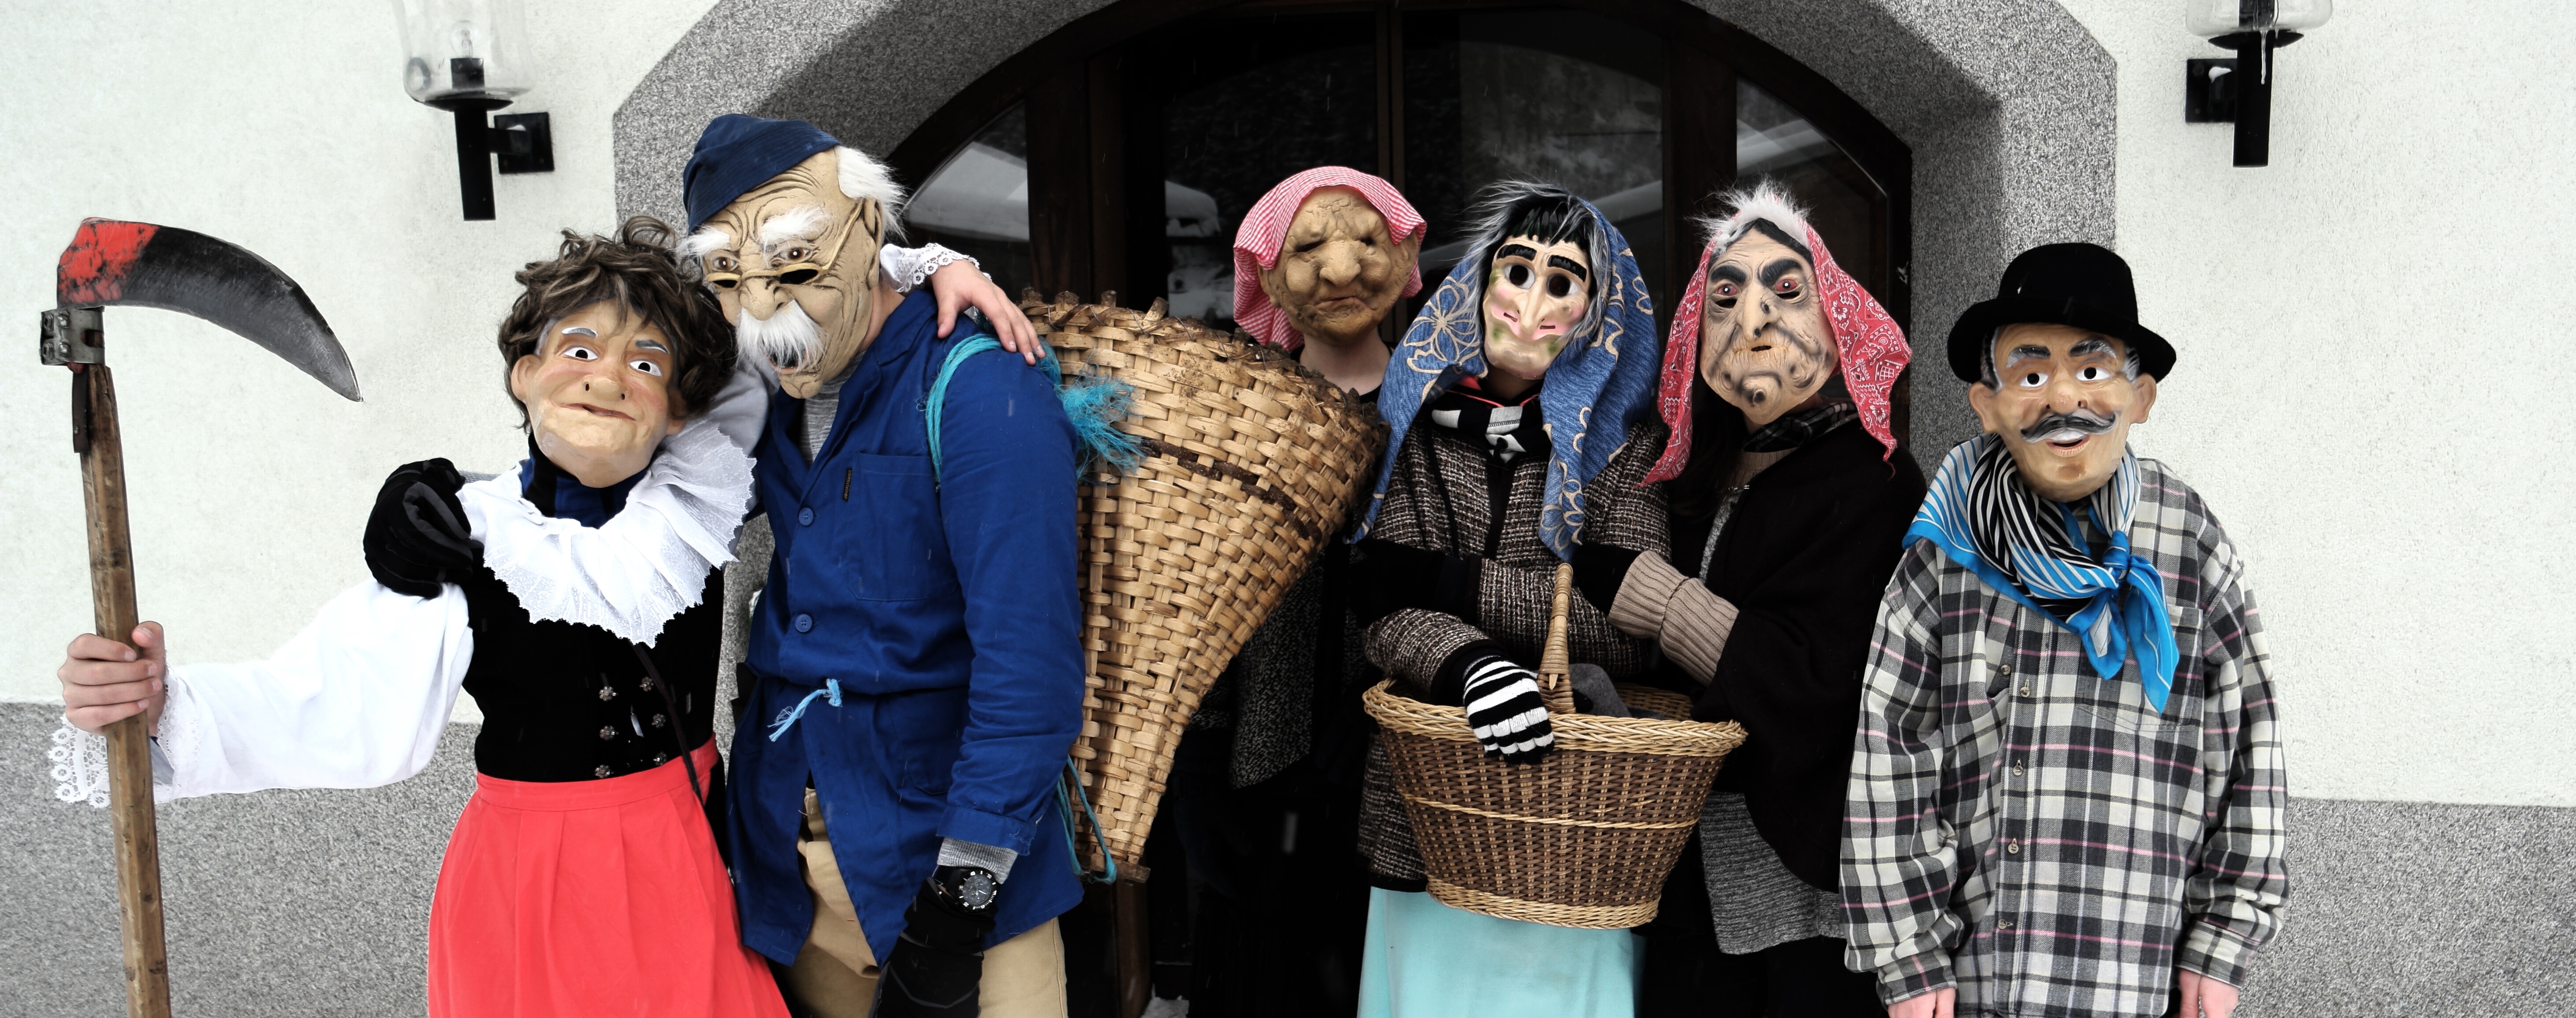
culture, tradition, panel, traditionally, customs, zillertal, ginzling, social group, musical theatre, perchten